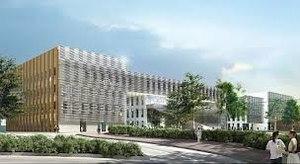
Nouvelle faculté de médecine de Saint-Etienne
Le centre hospitalier universitaire de Saint-Étienne est un centre hospitalier universitaire de France. Il possède une capacité totale de 7 693 lits en 2018.